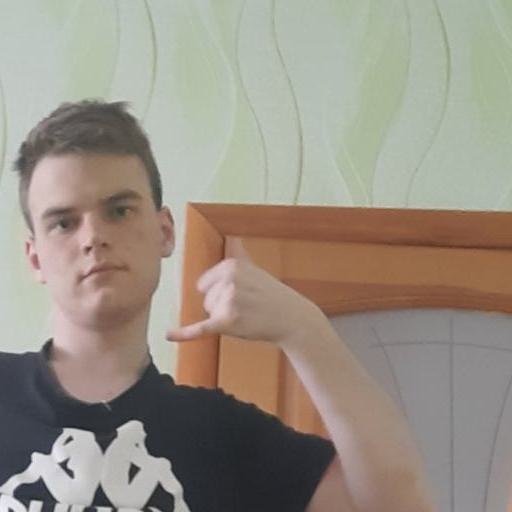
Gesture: call